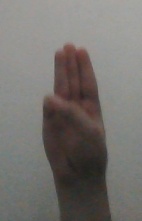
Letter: thaa